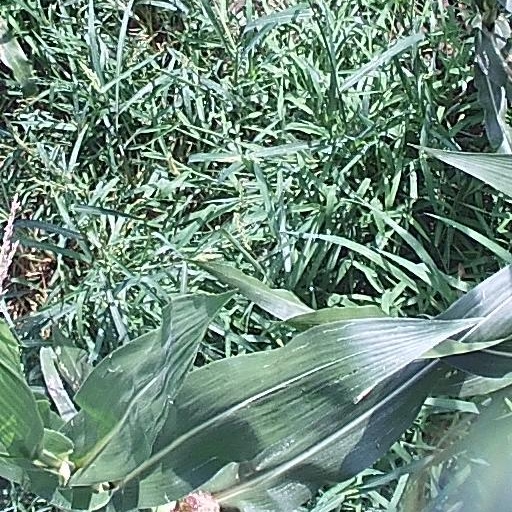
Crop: maize; corn